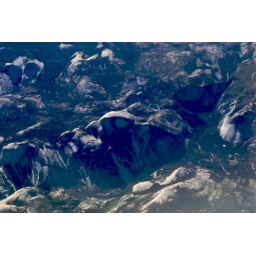
flying over Yosemite on the way home